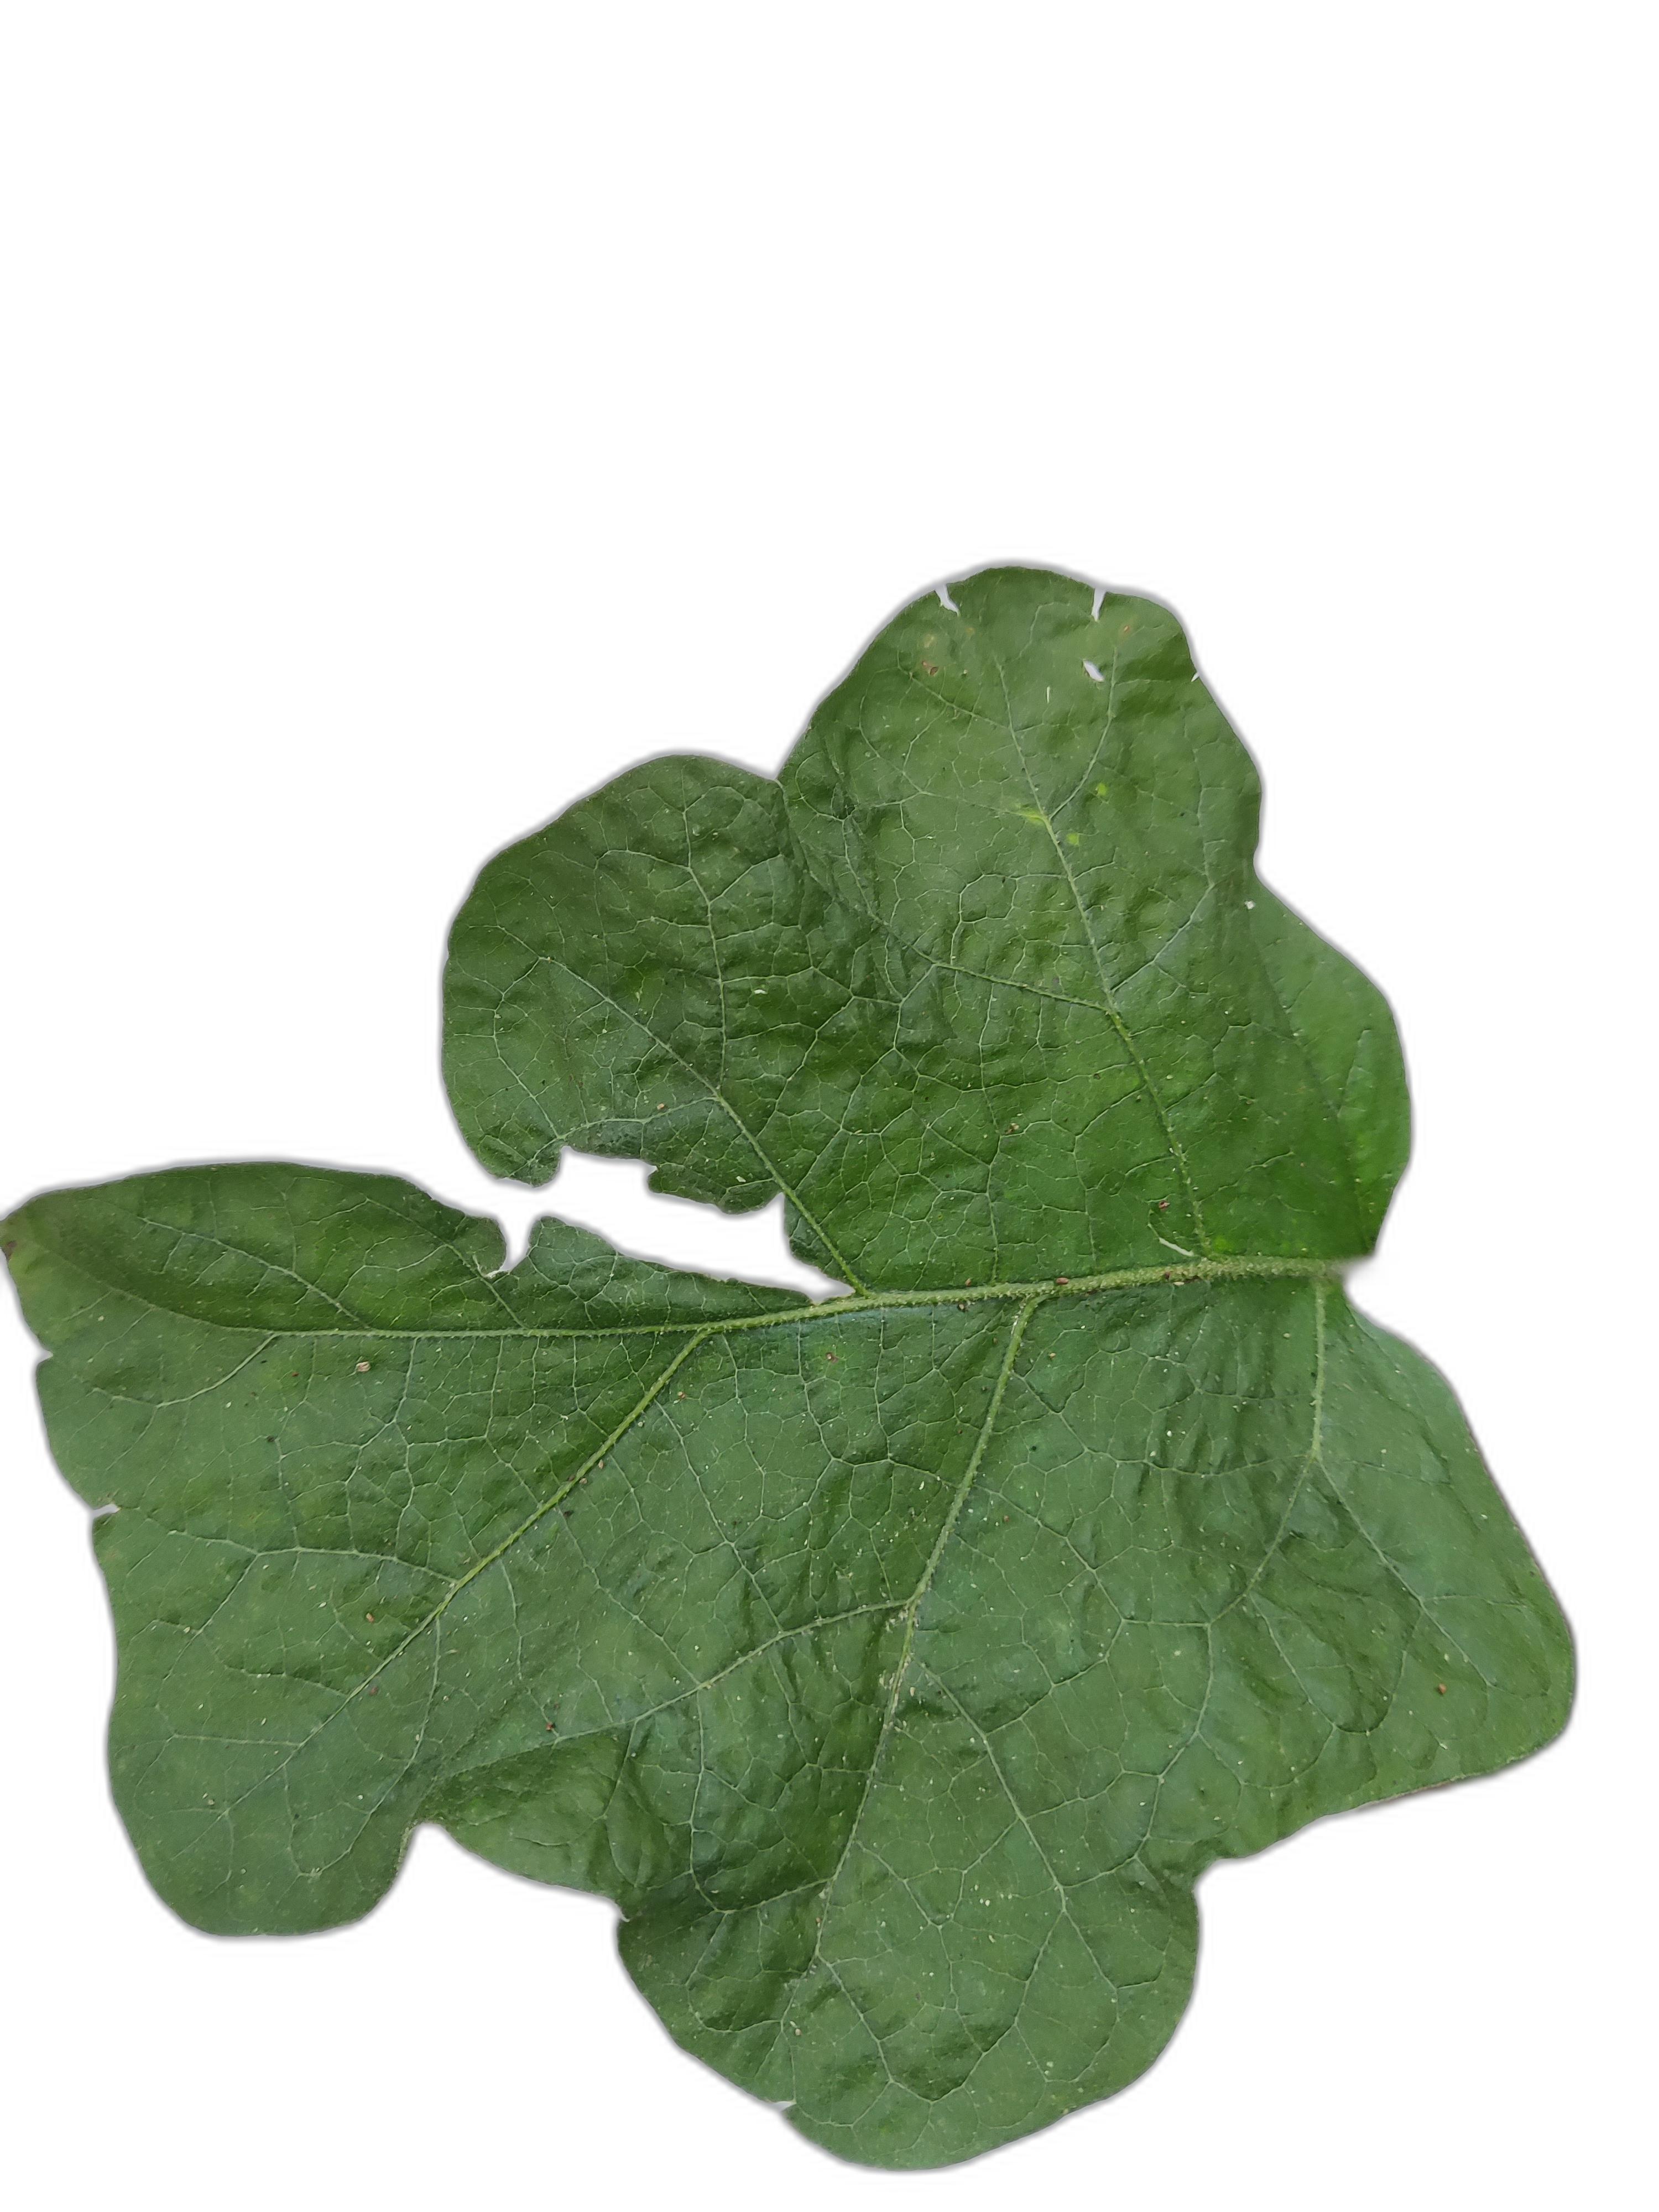
Label: Healthy Leaf